David Warner (cricketer)

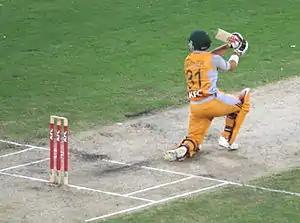
Warner on his T20 International debut against South Africa in 2009

Warner made his international debut for Australia in a Twenty20 International against South Africa at the Melbourne Cricket Ground on 11 January 2009. Warner was the first man since 1877 to represent Australia without having played in a first-class match. He made an immediate impact, scoring 89 off 43 balls with 7 fours and 6 sixes, including the then second-fastest fifty in Twenty20 International history. His 89 was the second highest score on Twenty20 international debut.